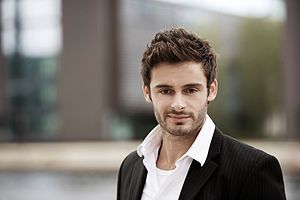
Ilir Hasani
Ilir Hasani. Direktør for Team JiYo, professionel parkour udøver, stuntmand og model.
Ilir Hasani er direktør for performancevirksomheden Team JiYo. Ilir er desuden professionel parkourudøver, stuntman og reklamemodel og har medvirket i adskillige reklamer, tv-programmer, musikvideoer etc.